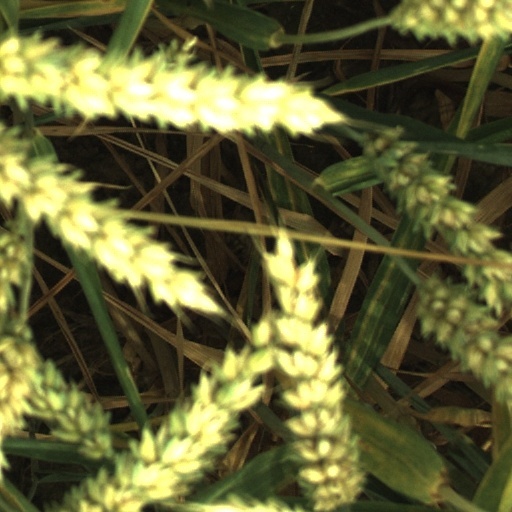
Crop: wheat